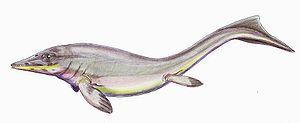
Grippia est un genre d'ichthyosaures, un groupe éteint de reptiles aquatiques ressemblant à des dauphins, qui a vécu au Trias inférieur. Les fossiles ont été trouvés au Groenland, en Chine, au Japon et au Canada. Il était de petite taille, ne mesurant pas plus de 1,50 mètre de longueur. La seule espèce connue est Grippia longirostris.
La liste suivante comprend tous les genres qui sont inclus dans l'ordre des Ichthyosauria ou dans le taxon mère Ichthyopterygia.